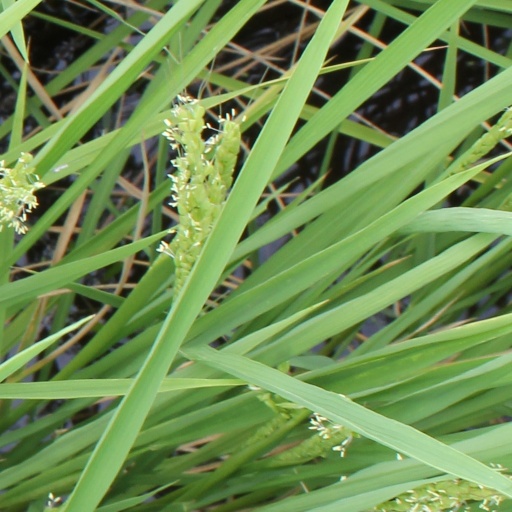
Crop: rice